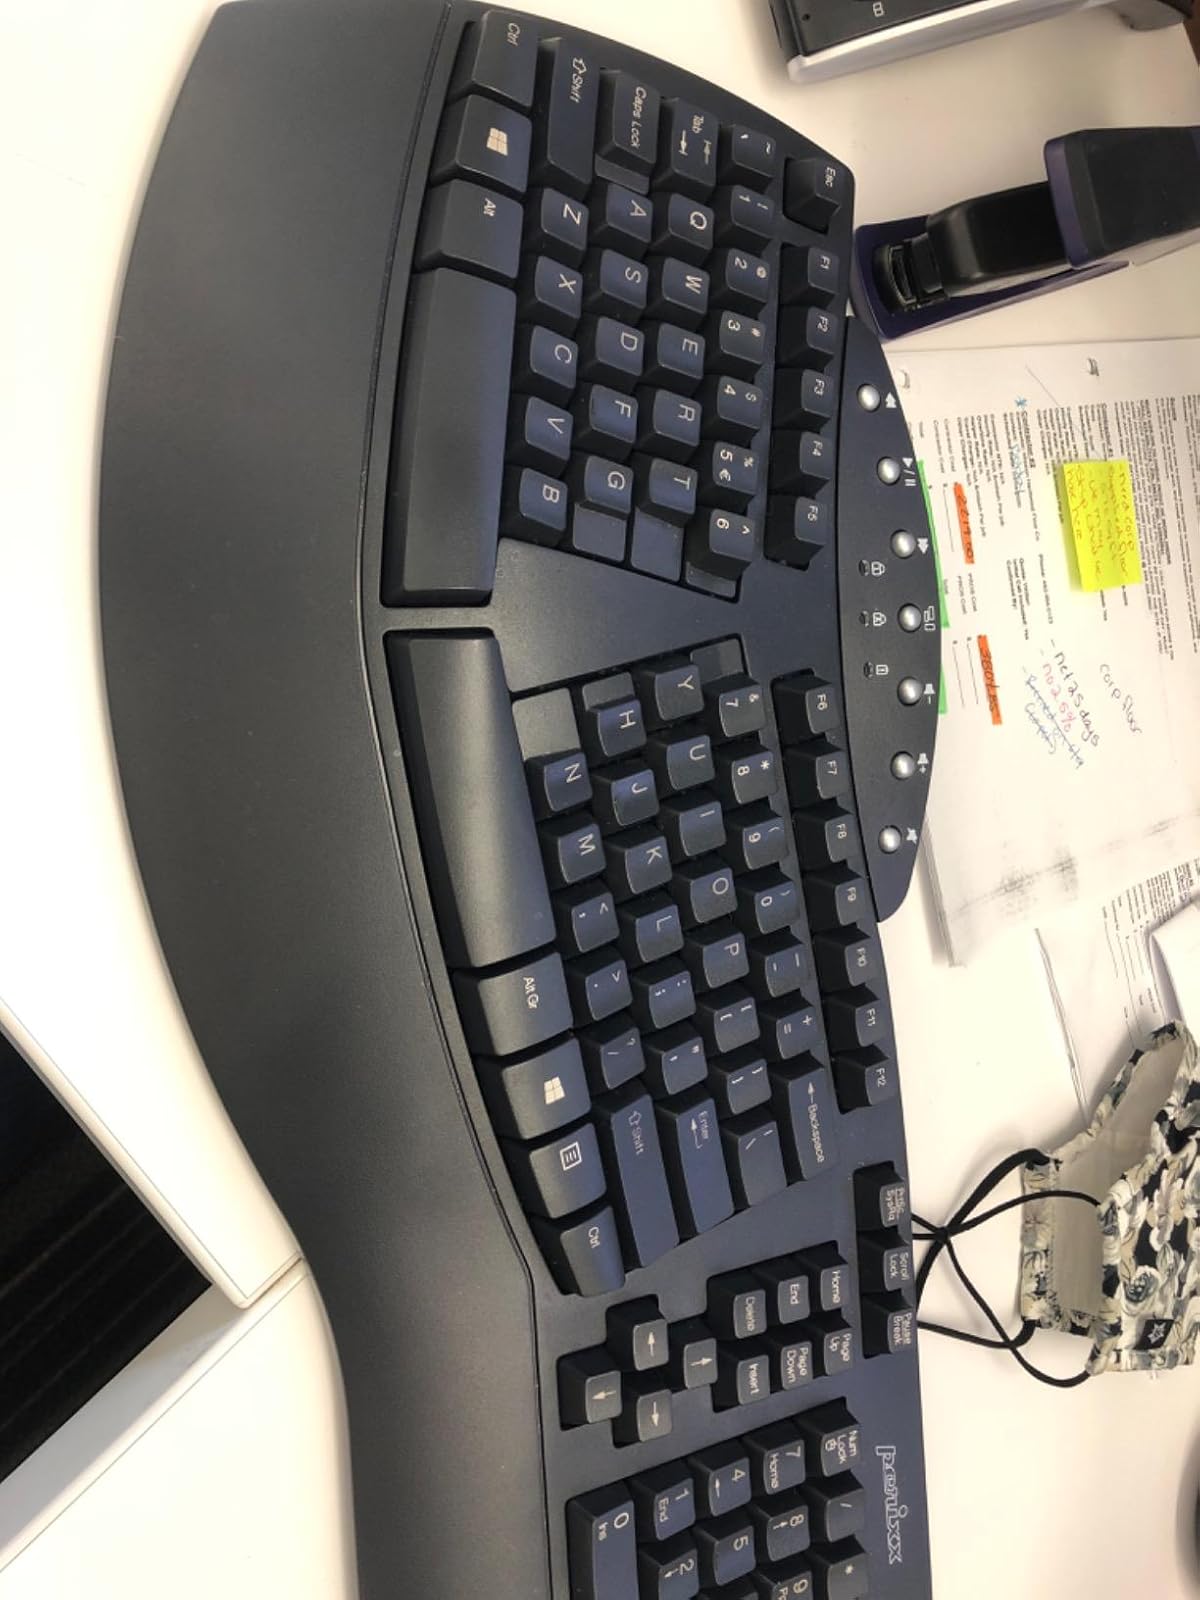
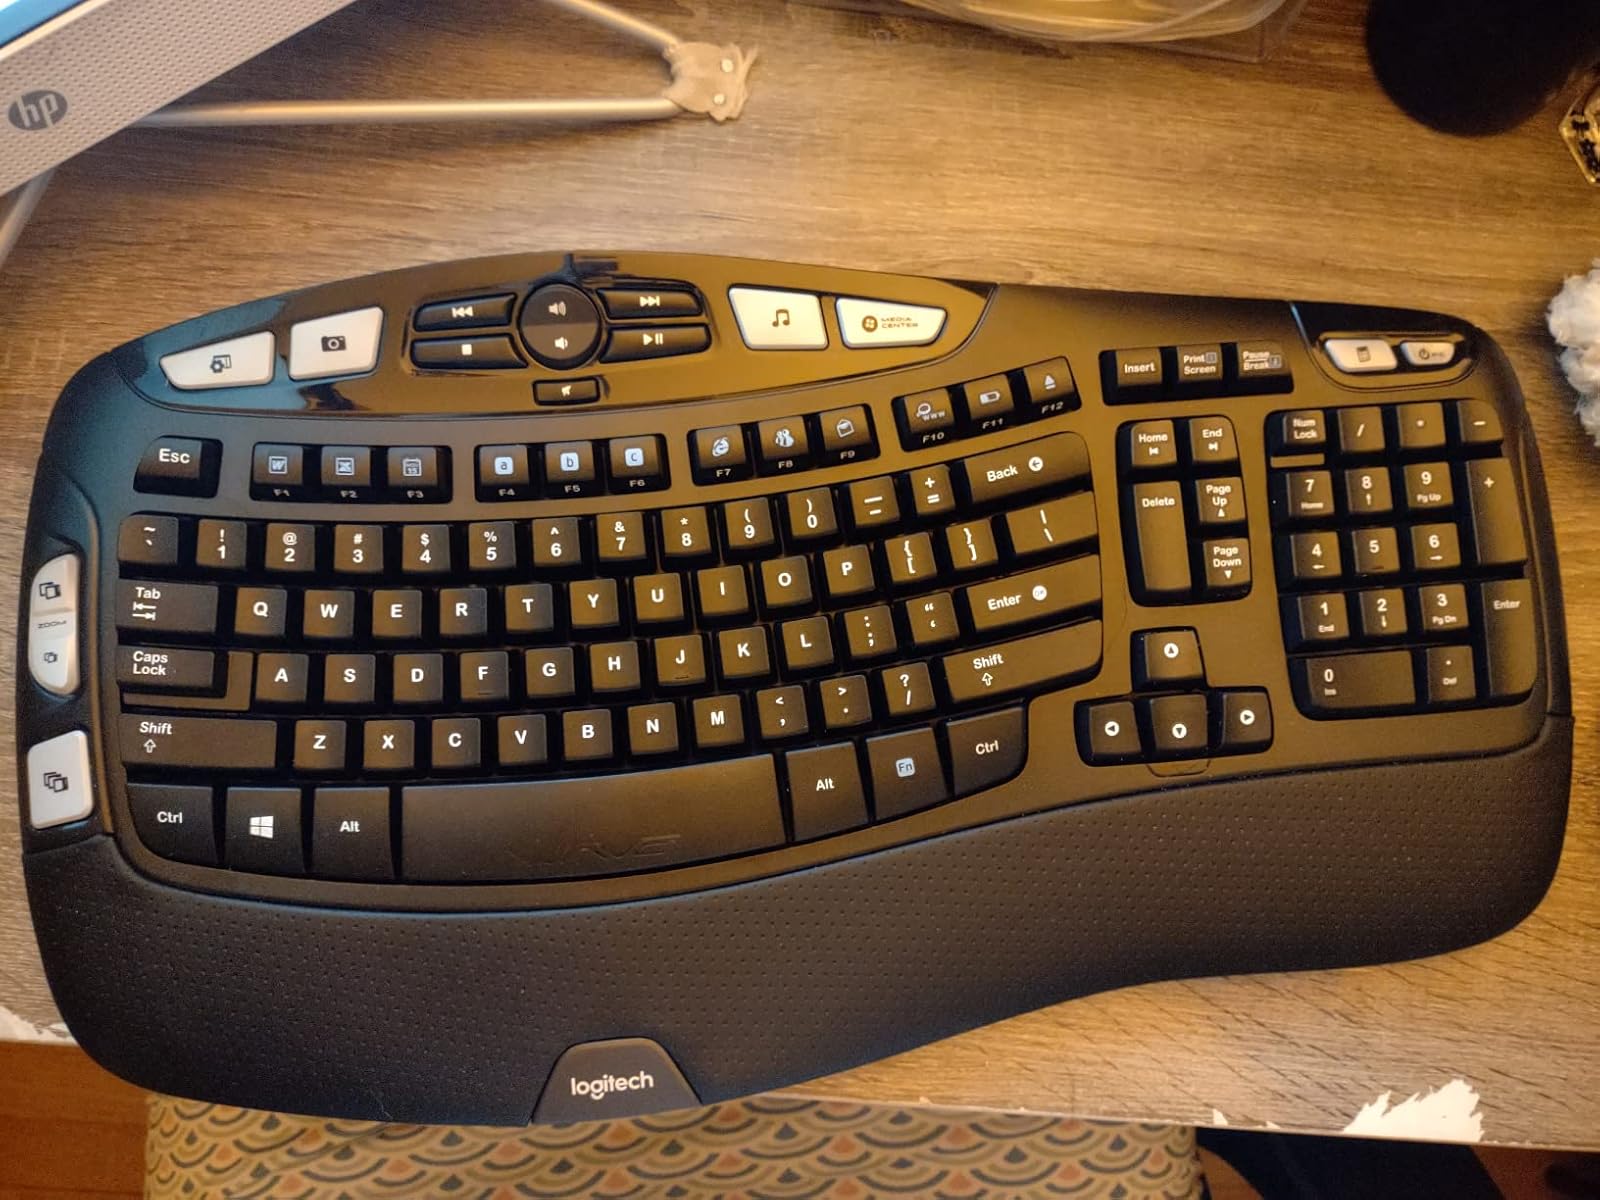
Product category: keyboard
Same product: no